Ross Bridge

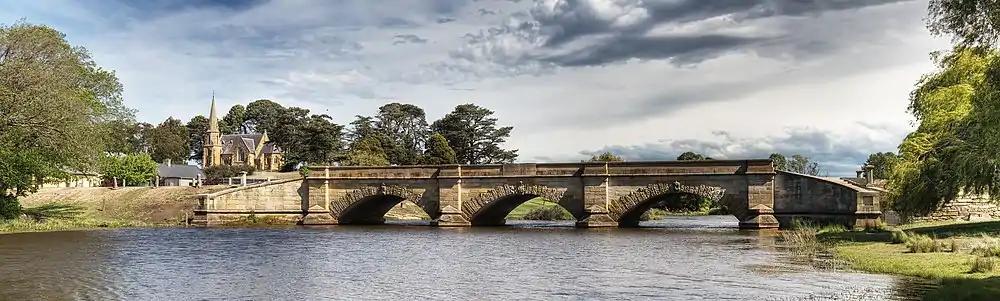
Ross Bridge in 2009

A 1.3 m sandstone statue from about 1836 satirising governor George Arthur, believed to have been carved by Daniel Herbert due to the style matching that of the bridge carvings, was donated in 2023 to Tasmania's Maritime Museum. Arthur is standing, holding his penis, as a statue with plumbing arrangements thought to be part of a fountain which would have had Arthur urinating over the people of the colony.